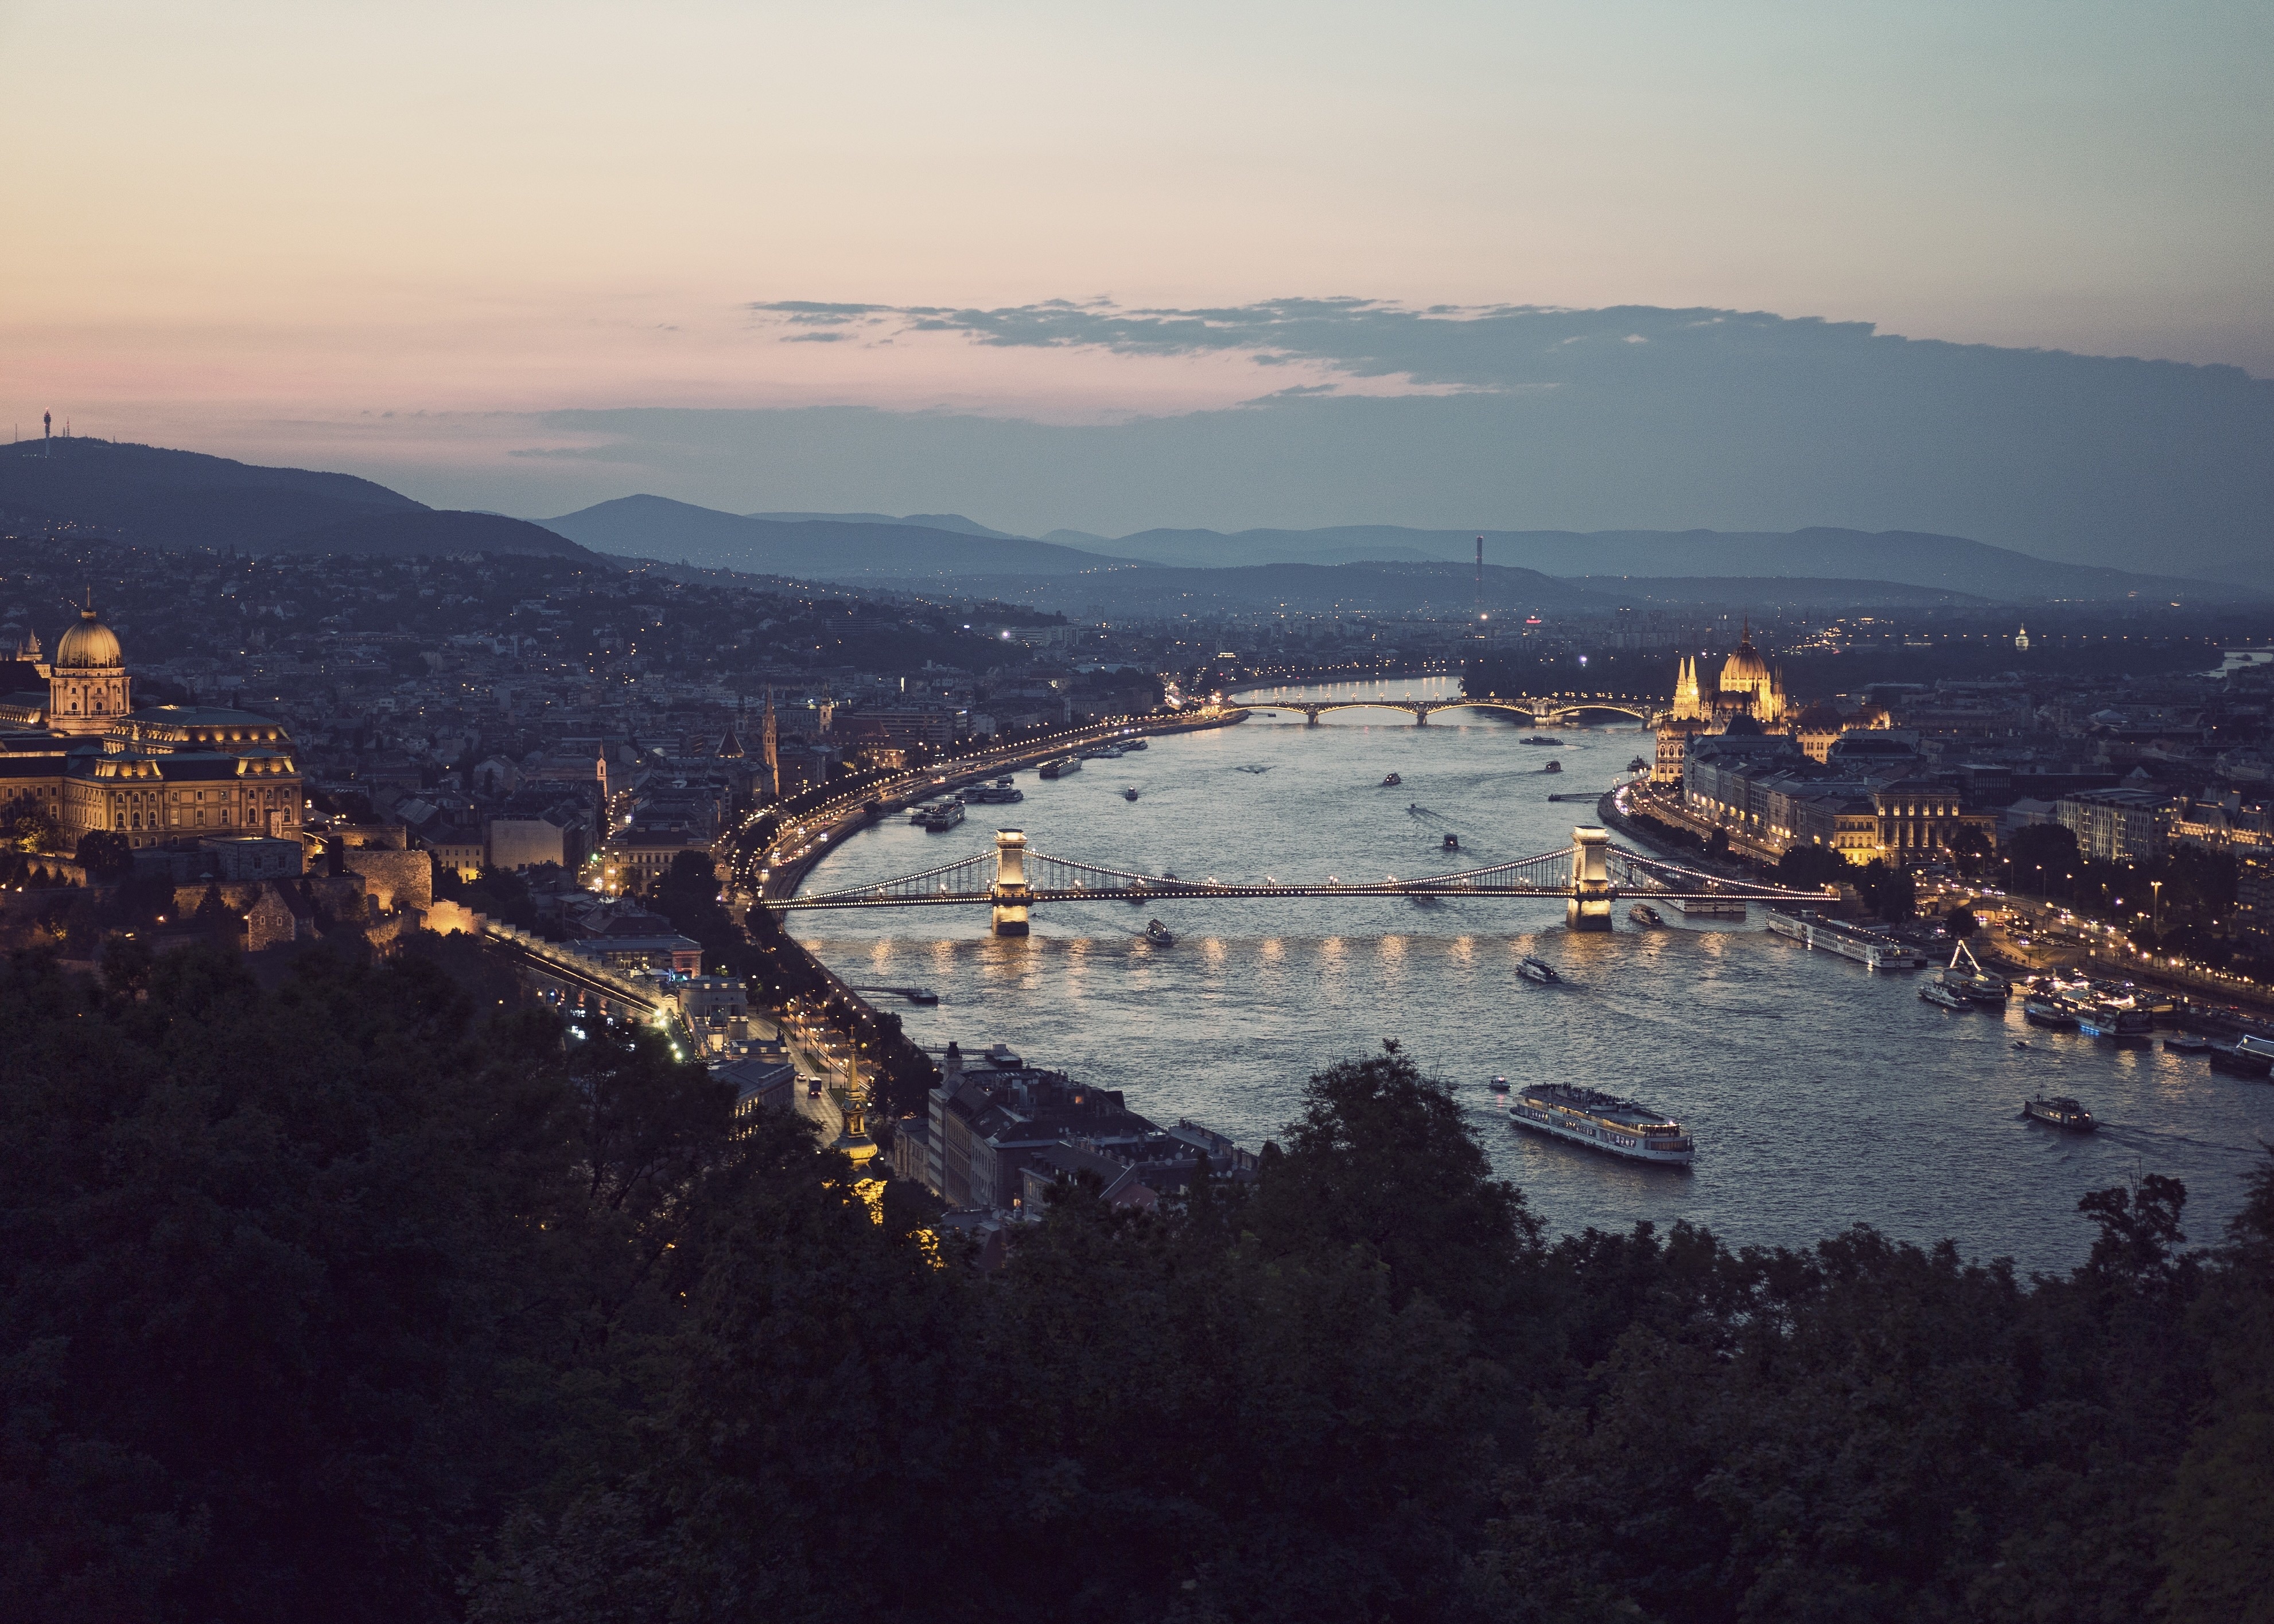
sea, coast, horizon, mountain, sunrise, sunset, skyline, photography, morning, dawn, city, river, cityscape, panorama, dusk, evening, reflection, aerial photography, atmospheric phenomenon, atmosphere of earth